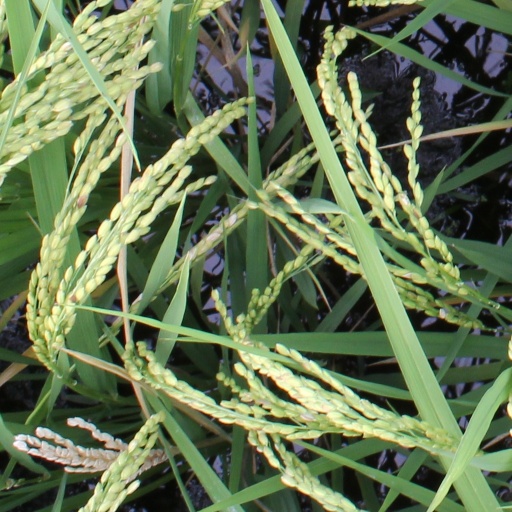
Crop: rice